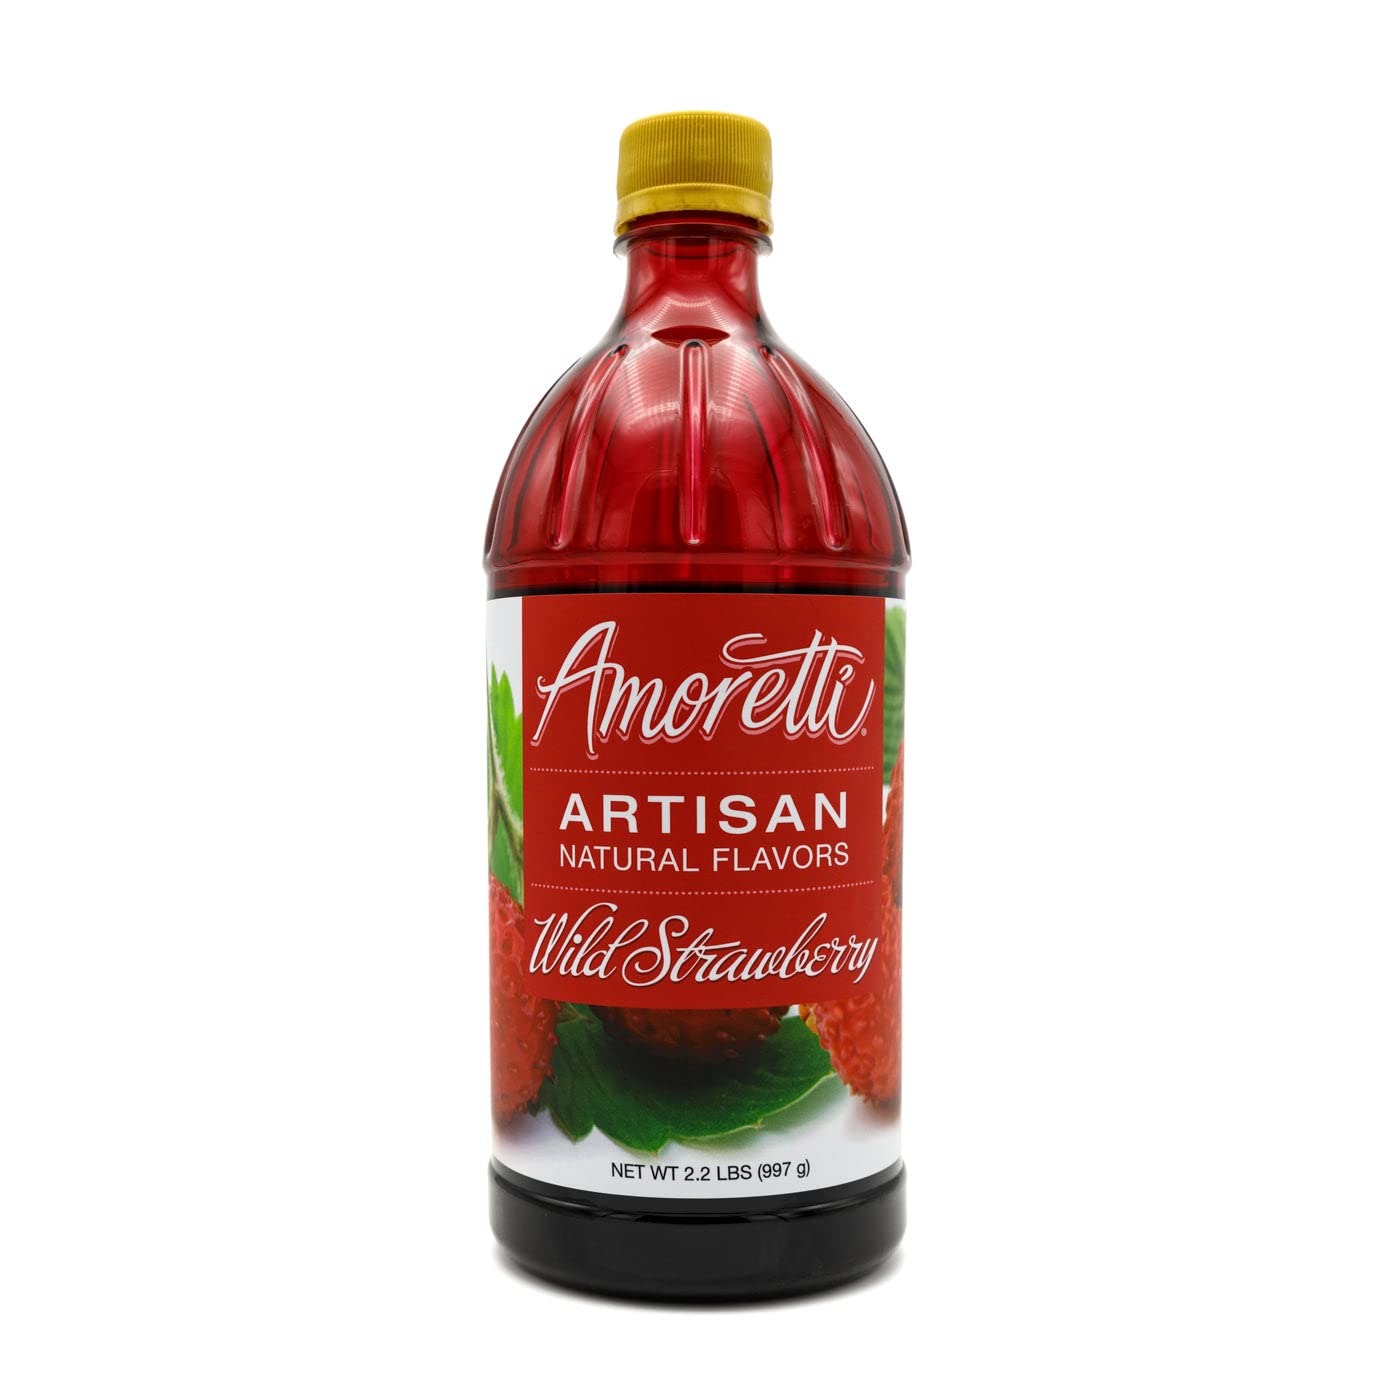
Item Name: Amoretti - Natural Wild Strawberry Artisan Flavor Paste 2.2 lbs - Use In Pastry, Savory, Brewing & Ice Cream Applications, Preservative Free, Gluten Free, No Artificial Sweeteners, Highly Concentrated
Bullet Point 1: INCREDIBLE VERSATILITY: Infuse incredible flavor into your cakes, macarons, buttercreams, frostings, ice creams, alcoholic and non-alcoholic beverages, and more with our Artisan Natural Flavors.
Bullet Point 2: SPECIFICATIONS: No artificial ingredients, preservative-free, naturally flavored, naturally sweetened, Kosher Pareve, Vegan, gluten-free, and handcrafted in Southern California.
Bullet Point 3: HIGHEST QUALITY: We use only the finest and freshest ingredients to deliver delicious natural flavors in each serving.
Bullet Point 4: SUPER CONCENTRATED: 2 oz of Artisan Natural Flavor is equivalent to 24 oz of fruit purée.
Bullet Point 5: Naturally Sweetened
Value: 2.2
Unit: pound

Price: 54.7